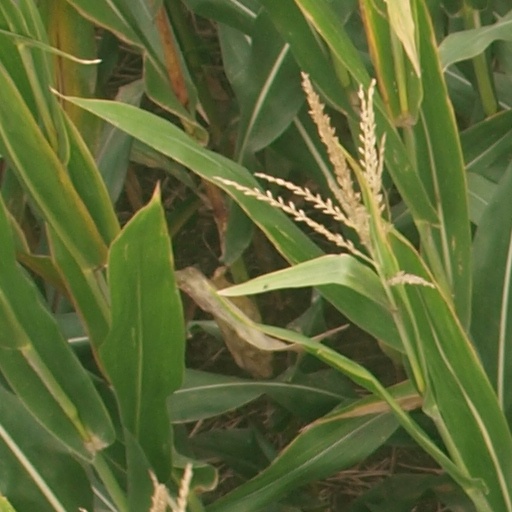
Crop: maize; corn